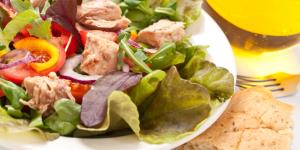
ensalada sencilla de atun